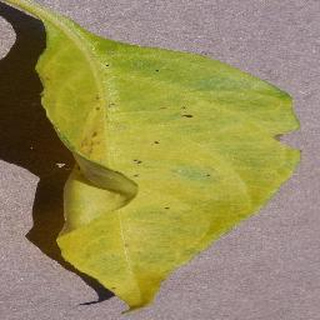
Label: bell_pepper_bacterial_spot